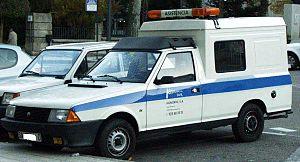
La Seat Ronda est une automobile du segment C produite par le constructeur espagnol Seat de 1982 à 1986. Le modèle n'est que l'ancienne Seat Ritmo, version espagnole de la Fiat Ritmo produite sous licence, rebaptisée Ronda à la suite de la rupture des accords technologiques et financiers qui liaient Fiat SpA et l'État espagnol pour la direction de SEAT.